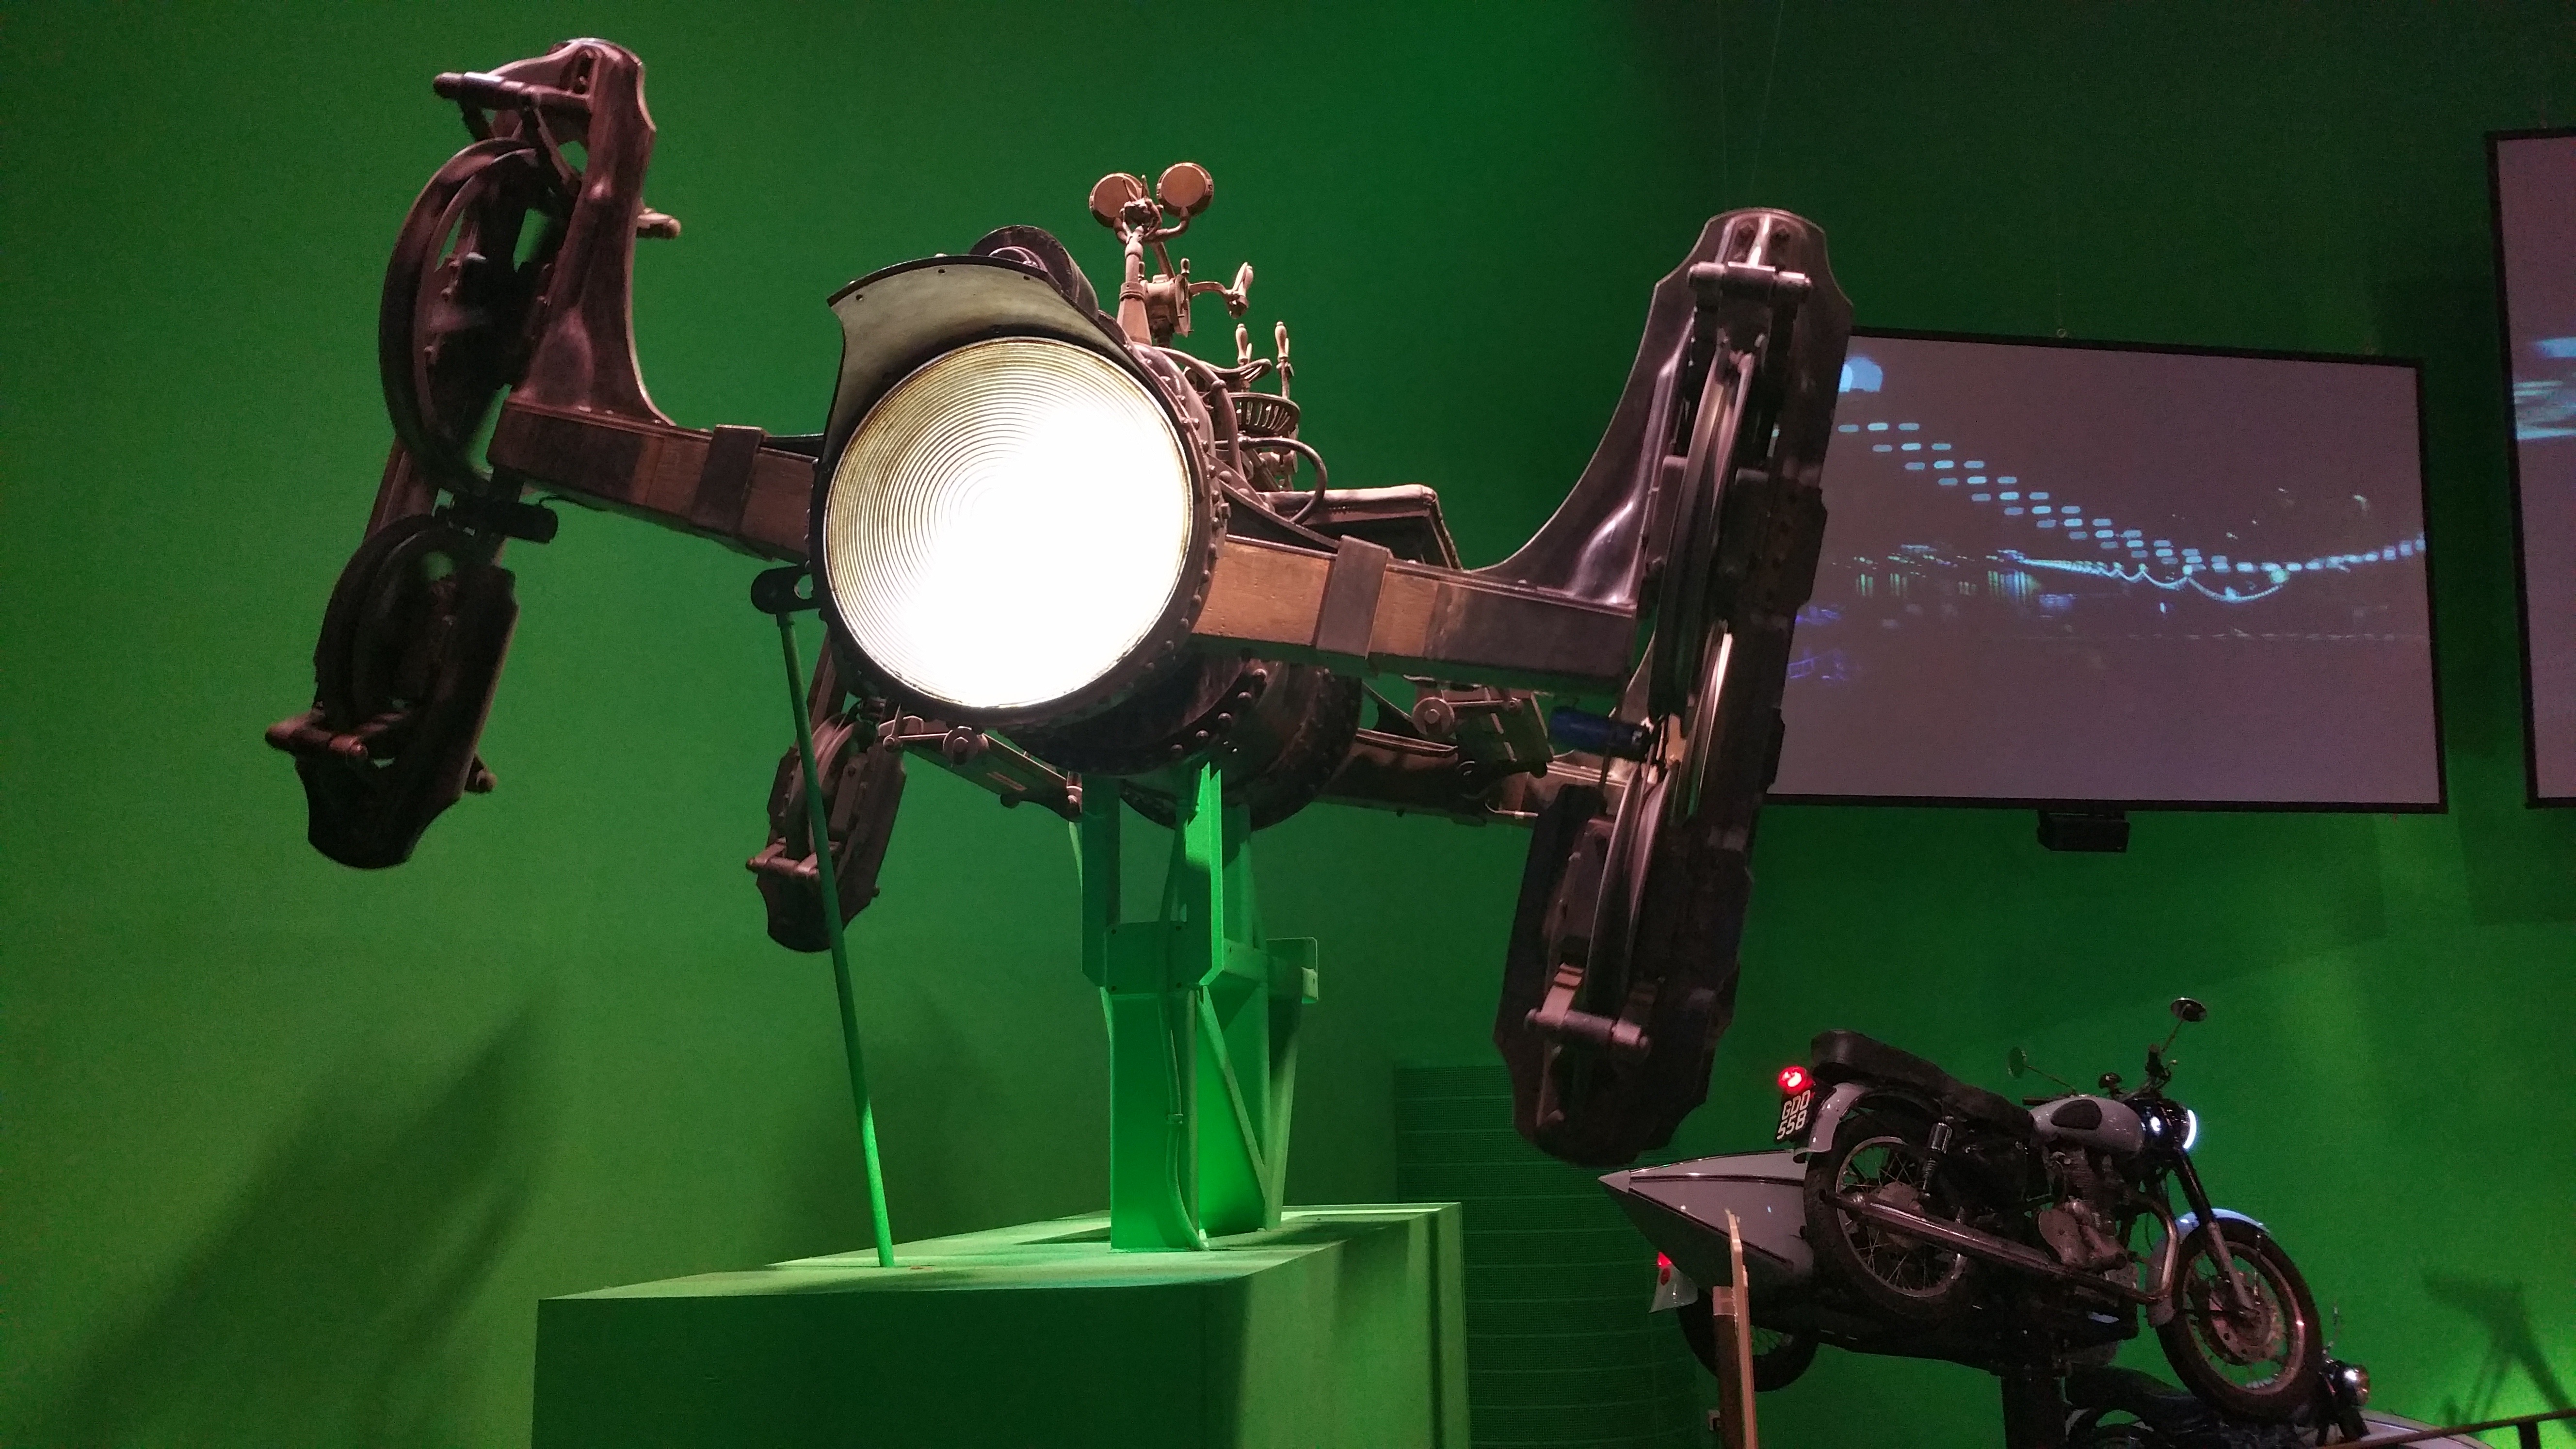
green, machine, drum, harry potter, drums, screenshot, gringotts, warner bros, warner studio, harry potter studio, gringotts transport